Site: brandenburg
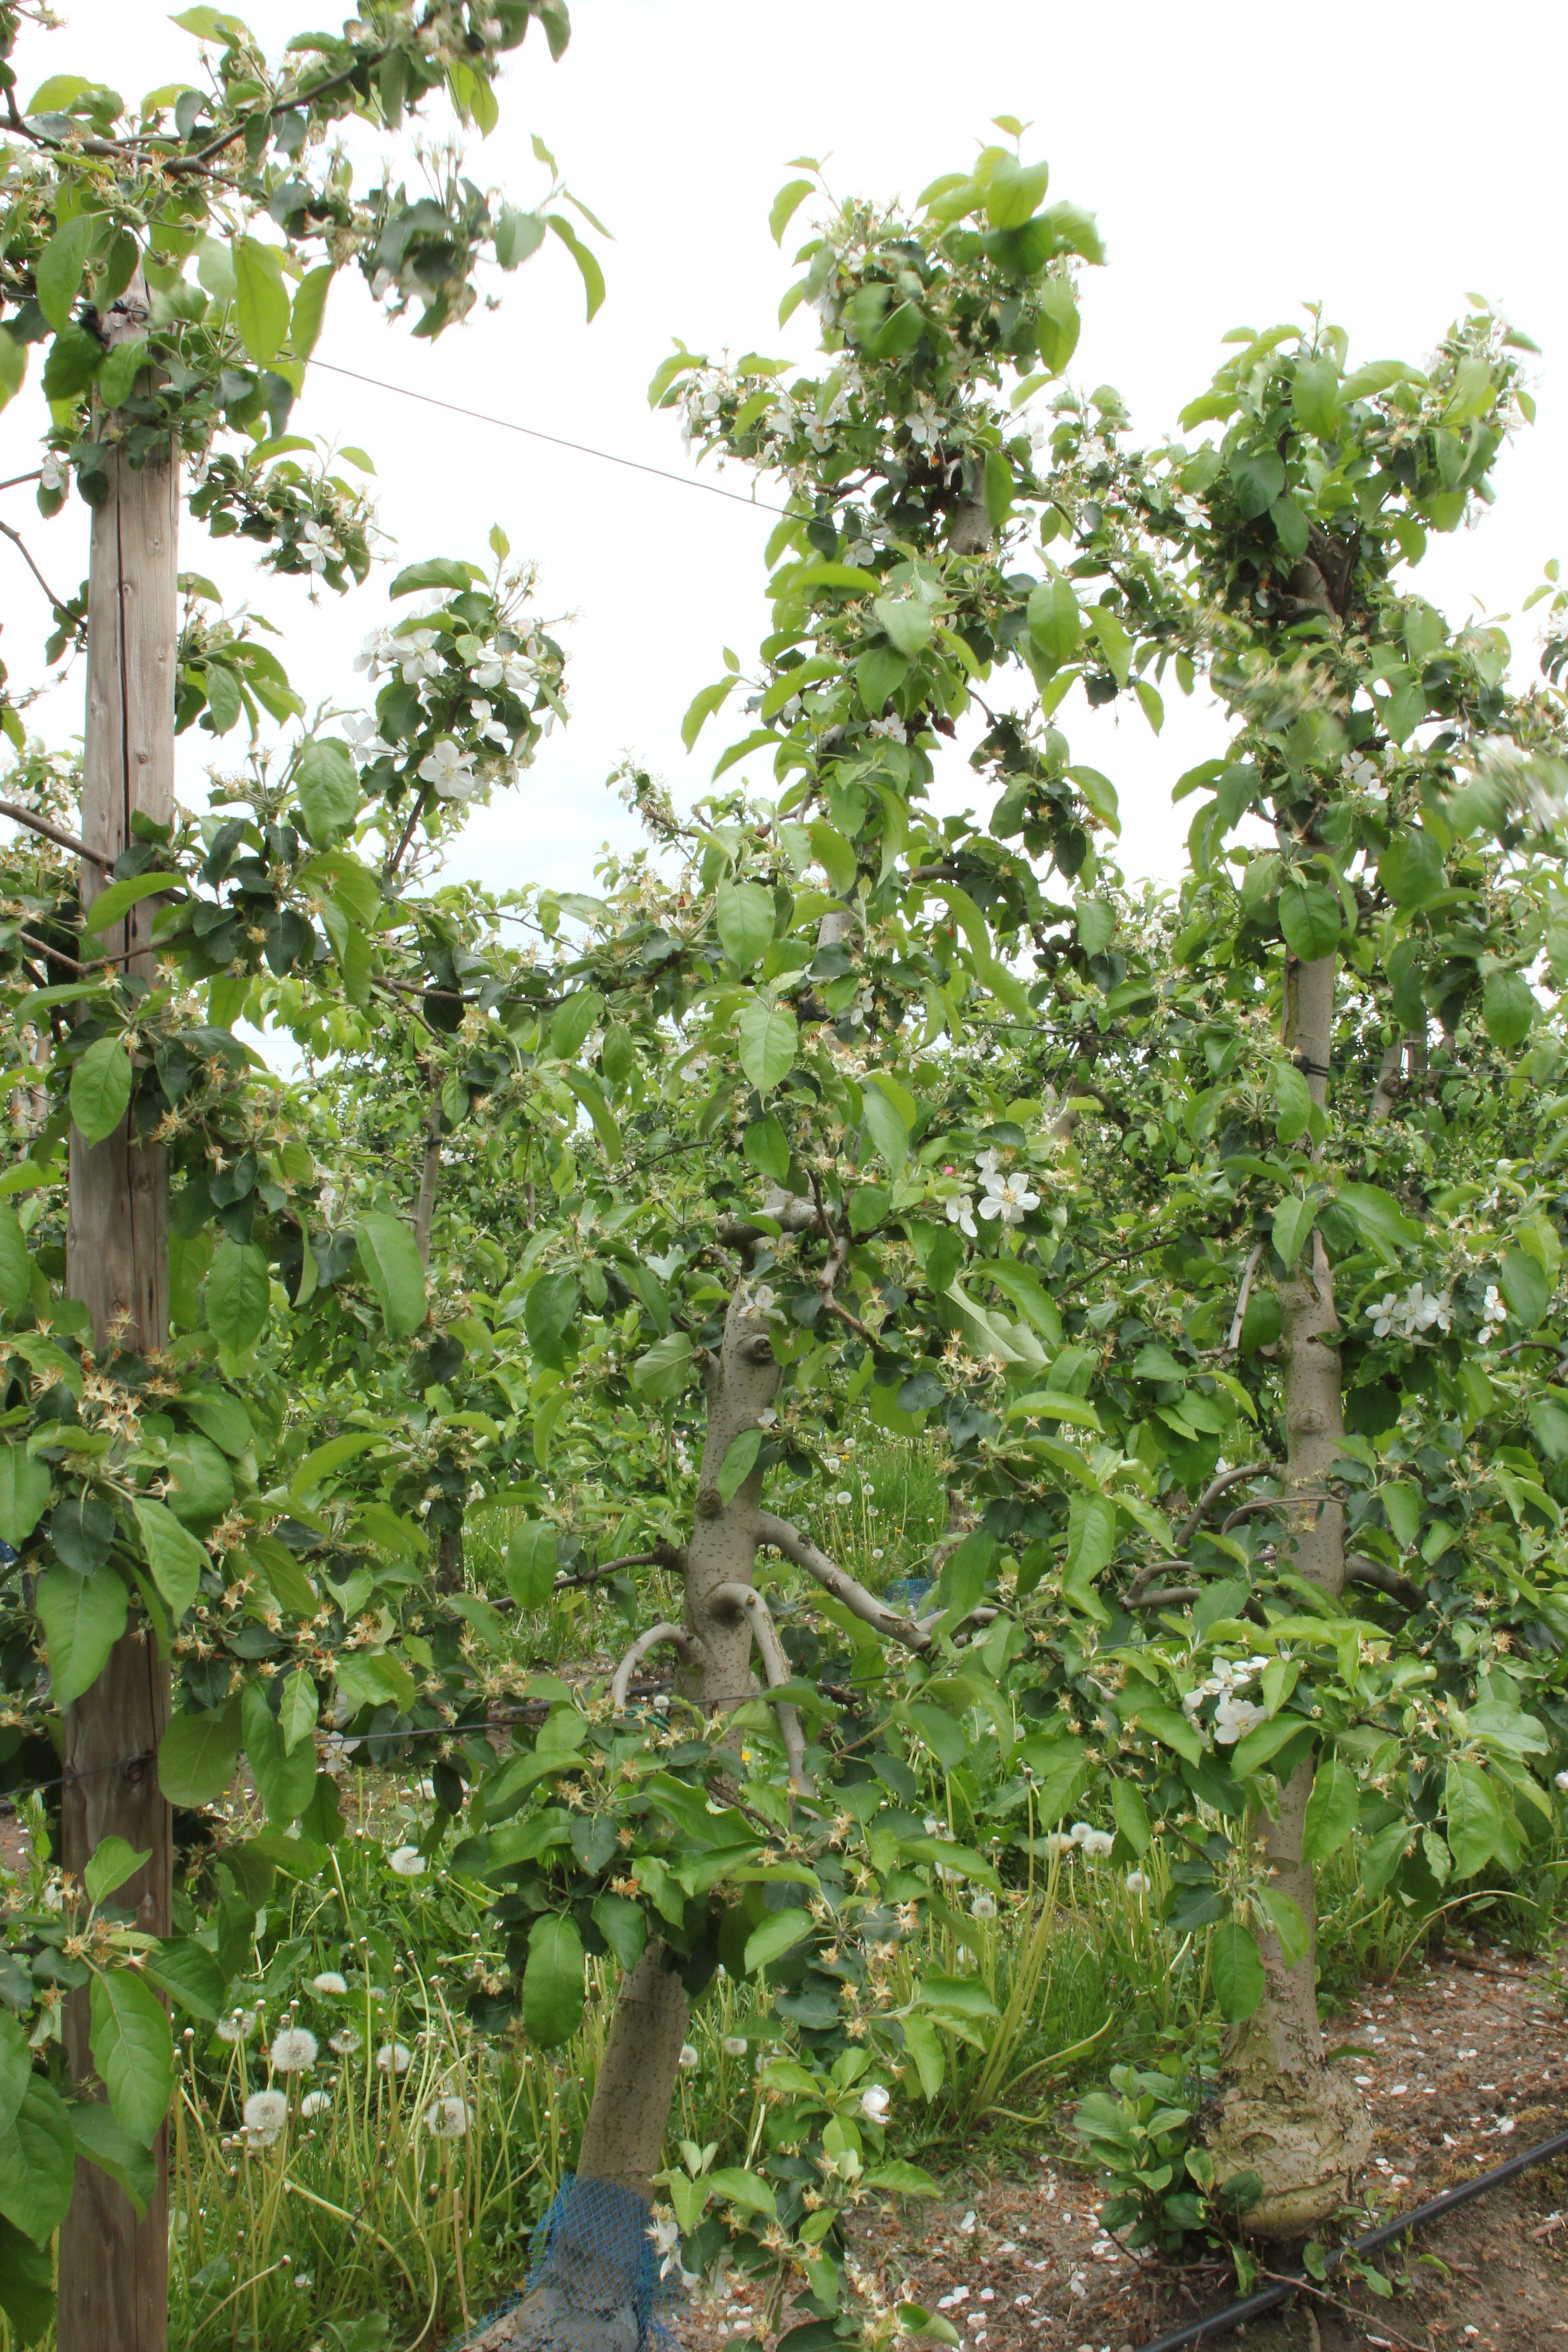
Growth stage (BBCH 67): Flowering